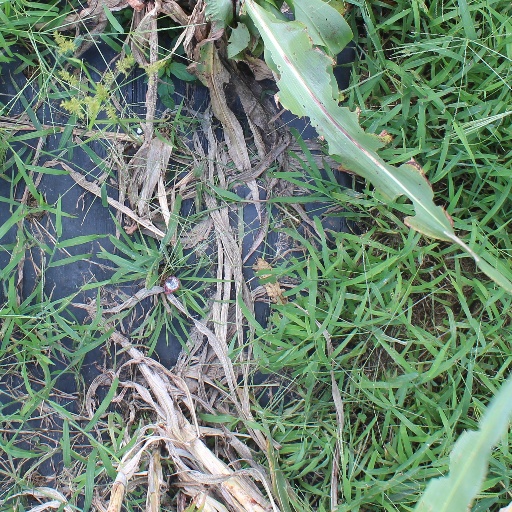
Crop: sorghum